Katja Wüstenfeld

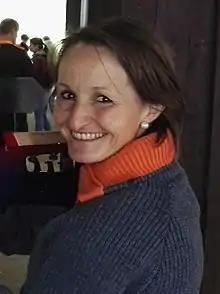
Katja Wüstenfeld in 2016

Katja Wüstenfeld ( Beer, born 10 October 1976) is a German former biathlete. Beer competed in the women's individual event at the 1998 Winter Olympics.